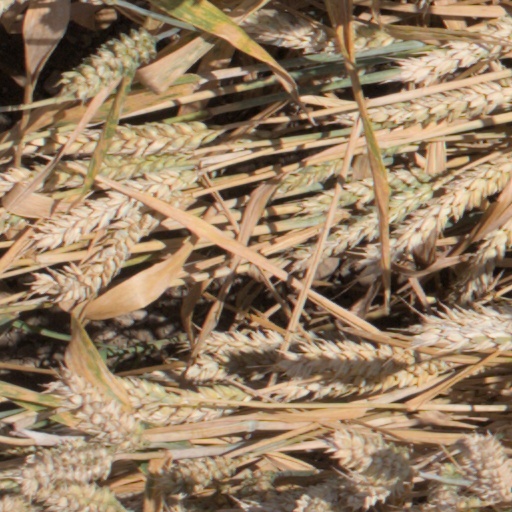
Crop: wheat